Memories Off: Sorekara

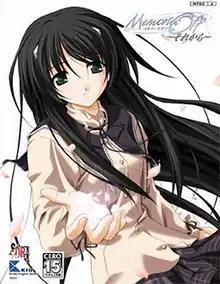
Cover art for the PlayStation 2 version.

is a Japanese romance visual novel developed by KID for Windows and the PlayStation 2. It is the fourth game in the Memories Off series. The game was released for the PlayStation 2 on June 24, 2004. It was adapted into the second tale of an OVA series, titled as "Memories Off 3.5: Inori no Todoku Toki". A sequel to the game later followed titled which was released on March 21, 2006. It was later ported to the PSP.